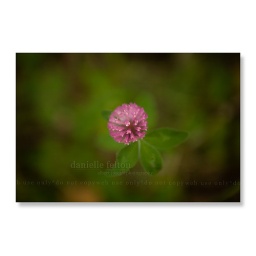
This little pink flower was all by her lonesome at the edge of the woods. She was a good model. ;)